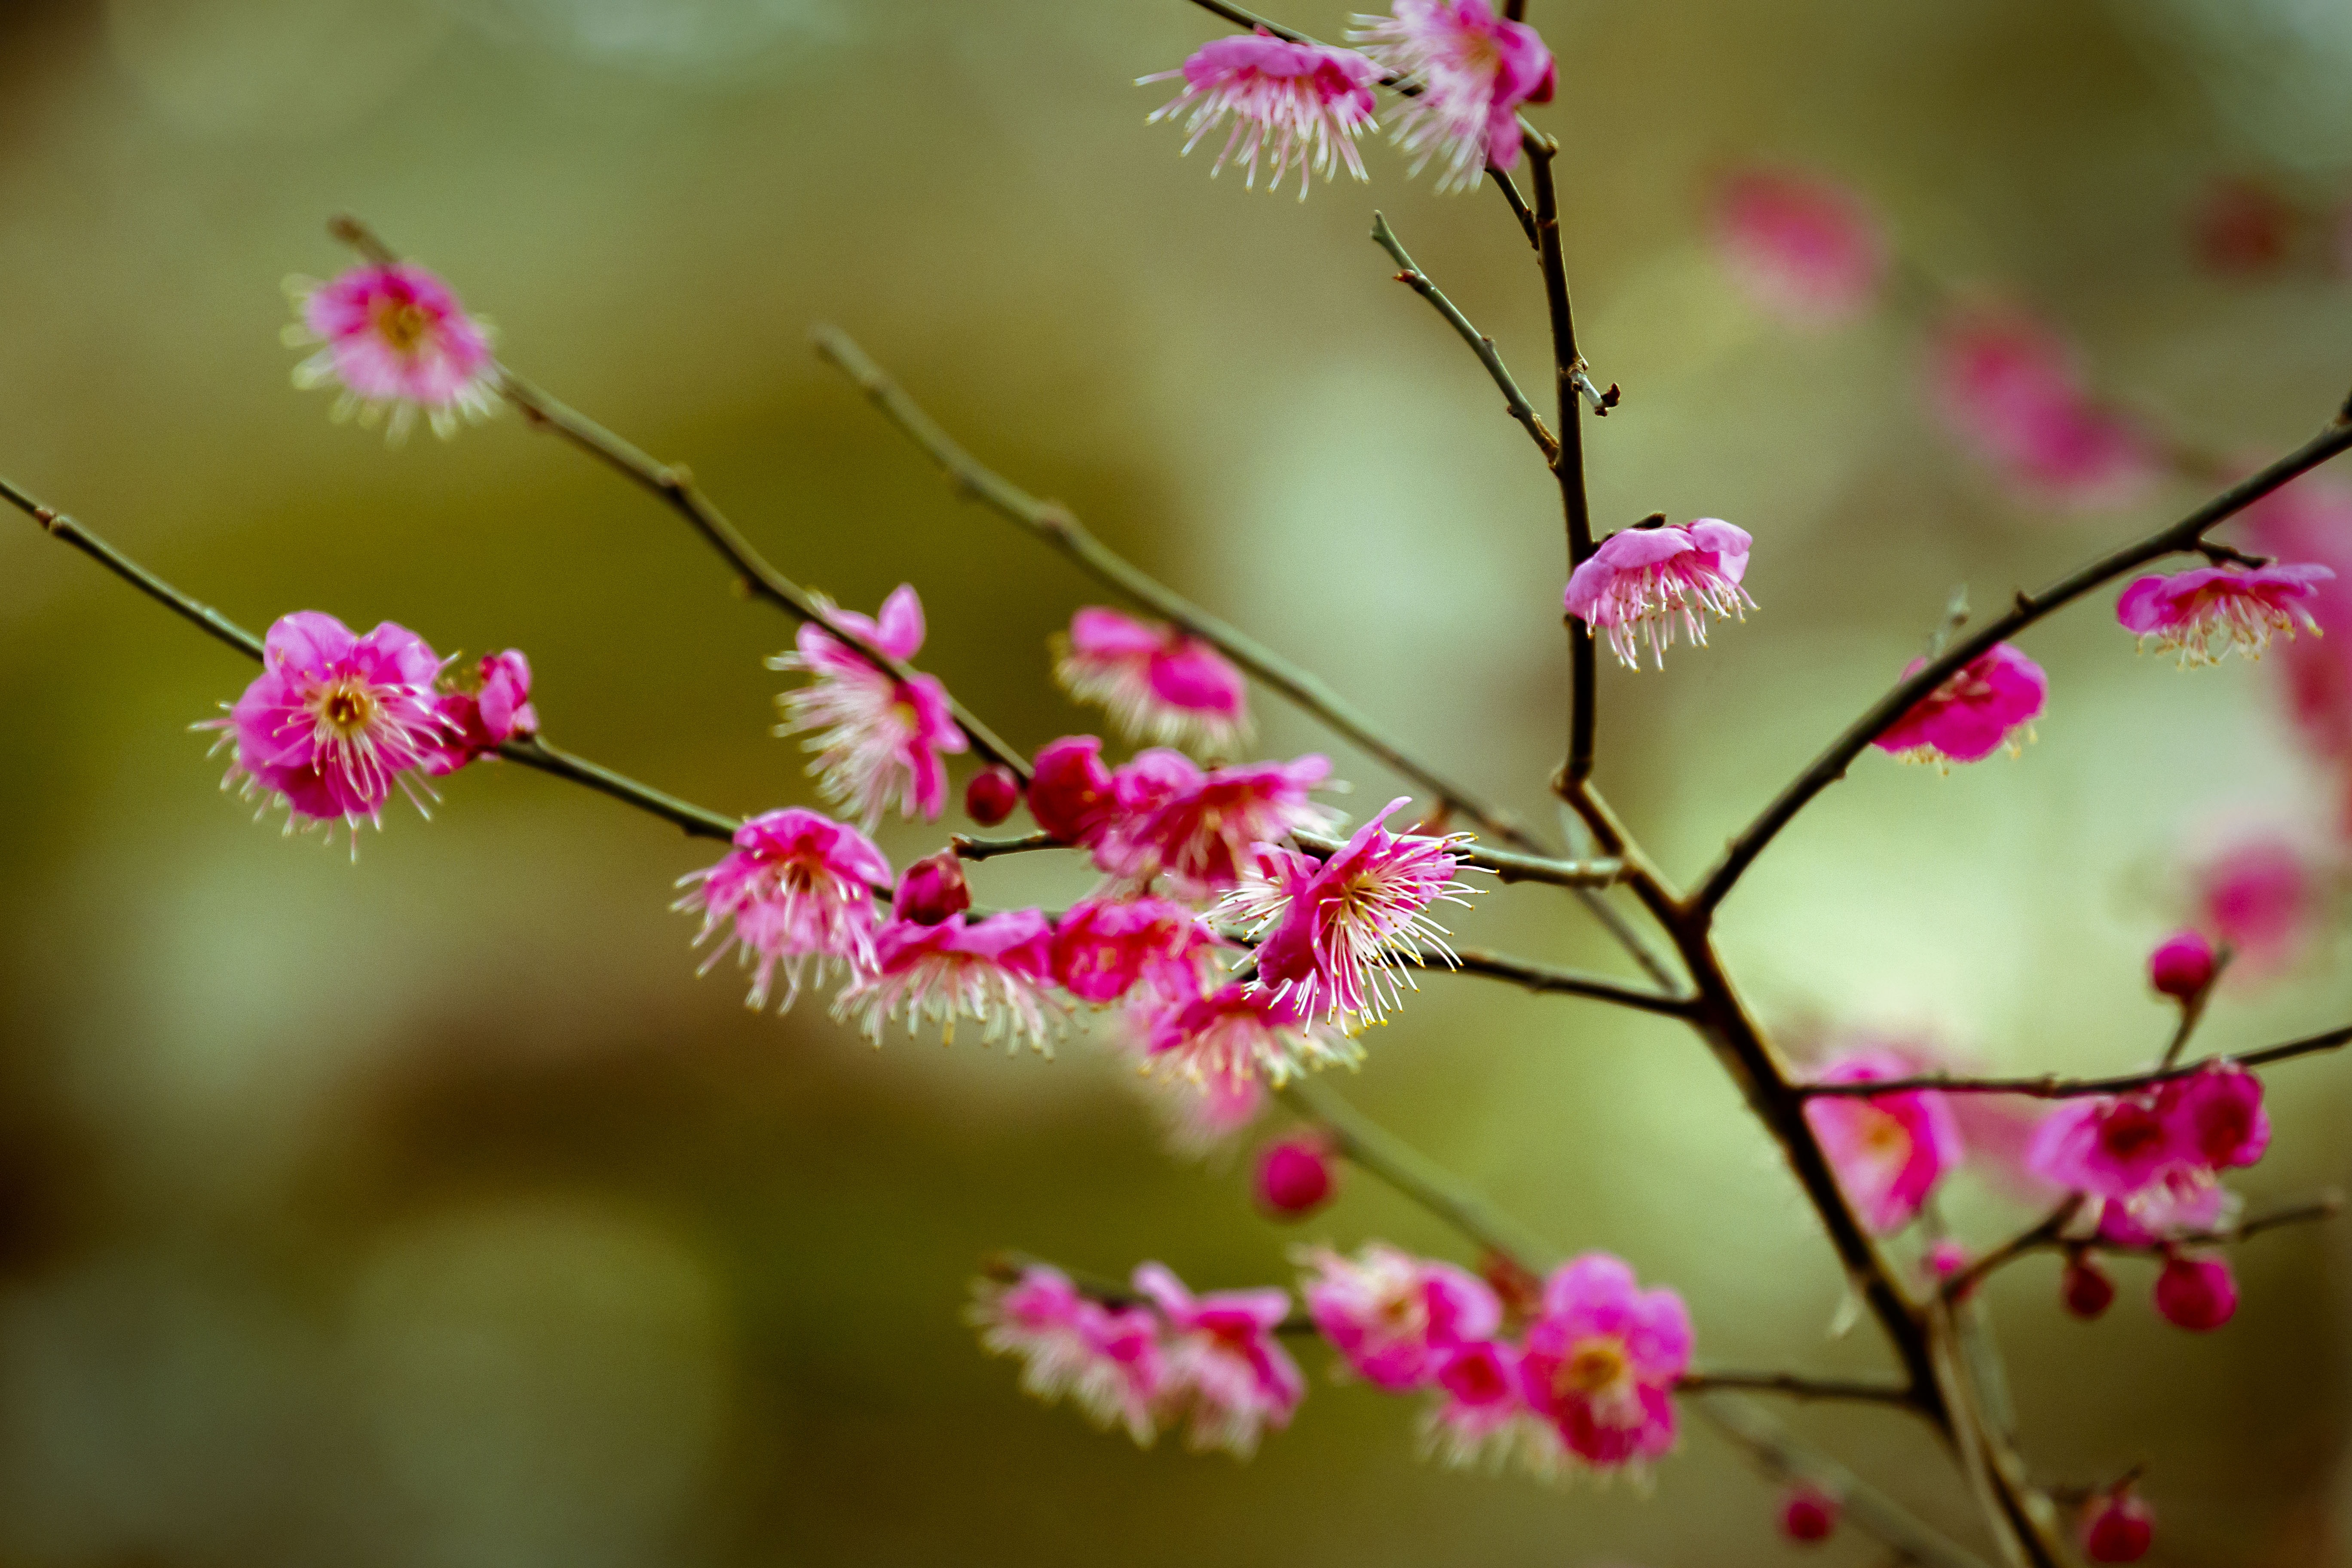
branch, blossom, plant, leaf, flower, petal, food, spring, produce, botany, pink, flora, cherry blossom, wildflower, flowers, close up, plum, shrub, macro photography, flowering plant, plum blossoms, red plum, plant stem, land plant